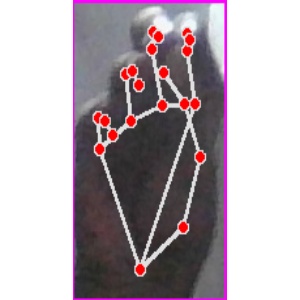
अक्षर: ङ